Antonigade

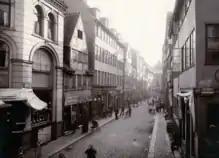
Antonigade in 1900

The street was in the Middle Ages known as Lille Pilestræde (Little Pilestræde). Its name was later changed to Antonistræde after the Hospital Brothers of St. Anthony in Præstø who until the Reformation owned a building approximately where Silkegade 6Mbsash&8 is today. The street was renamed Antonigade in connection with an extension in 1901.